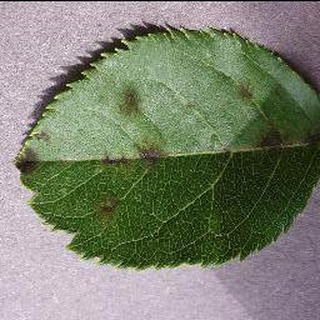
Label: apple_apple_scab